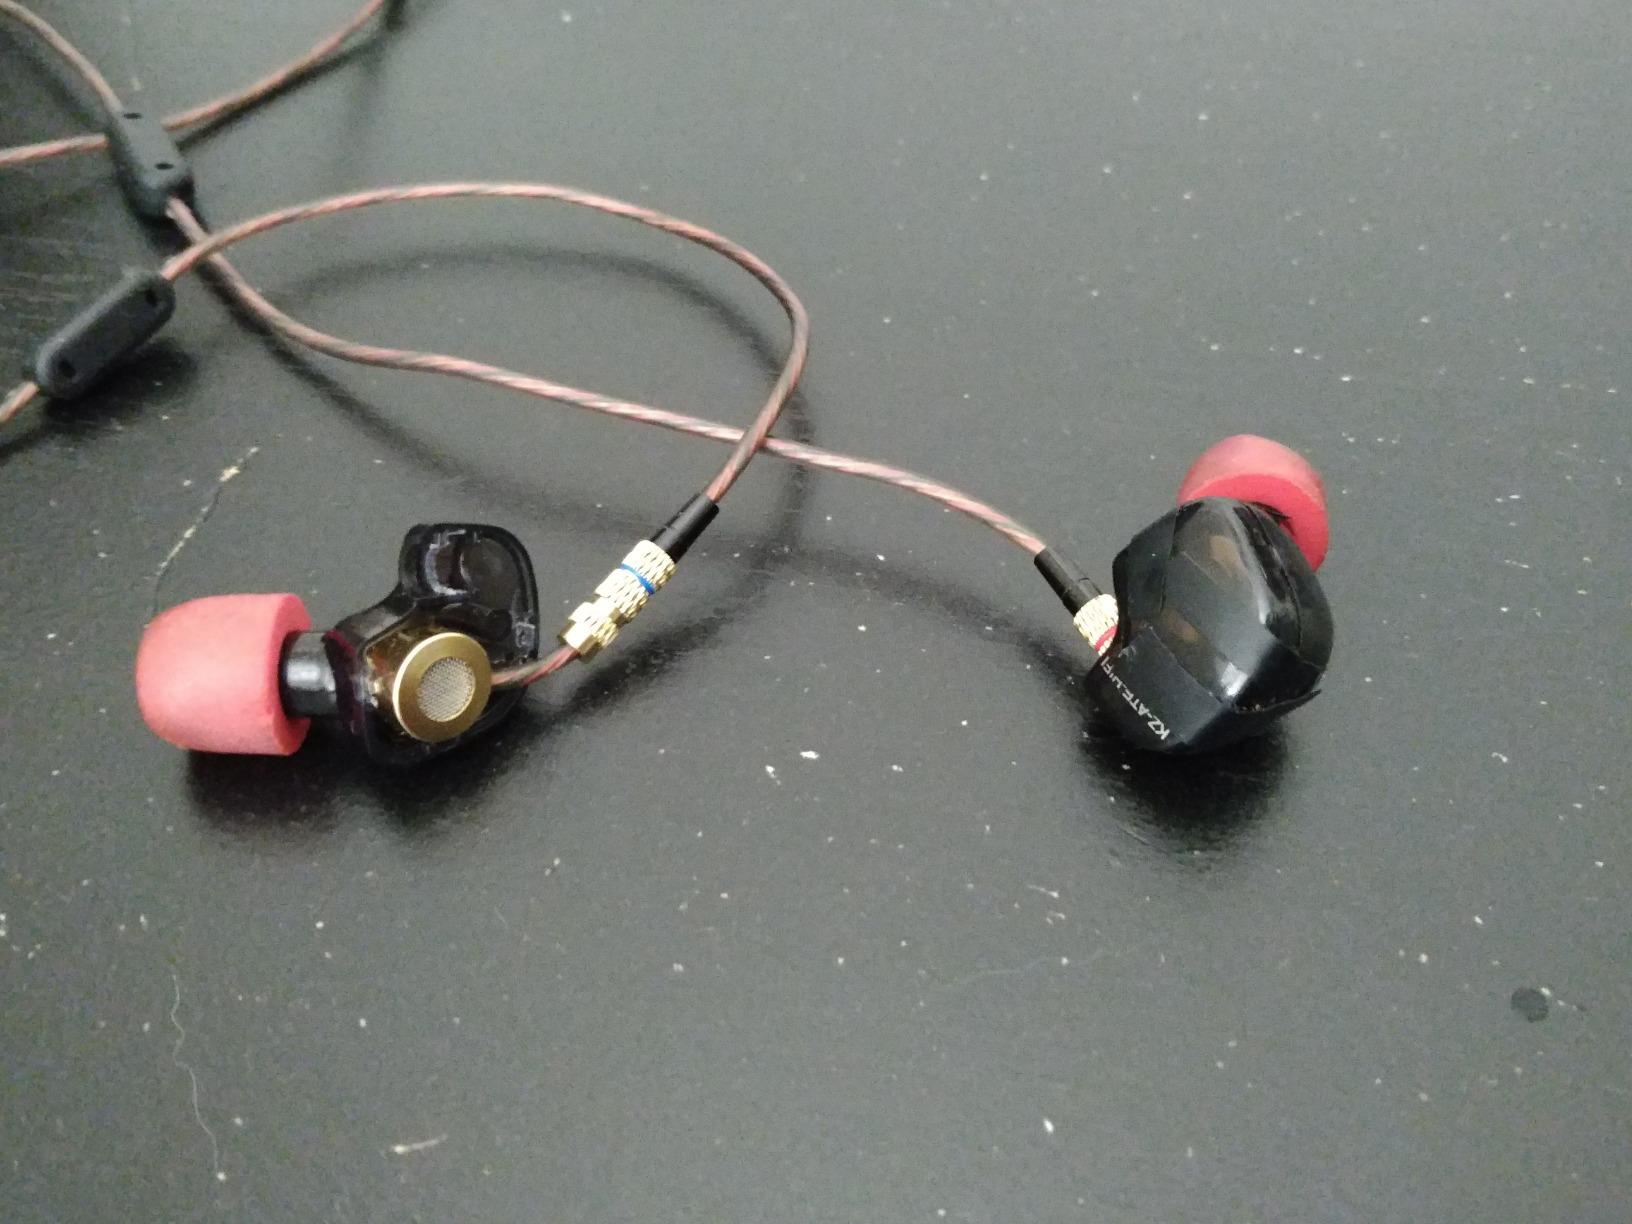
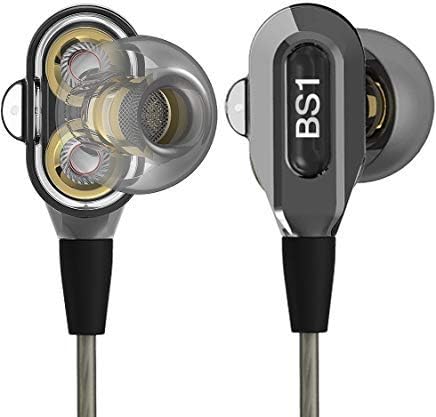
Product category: headphones
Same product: no